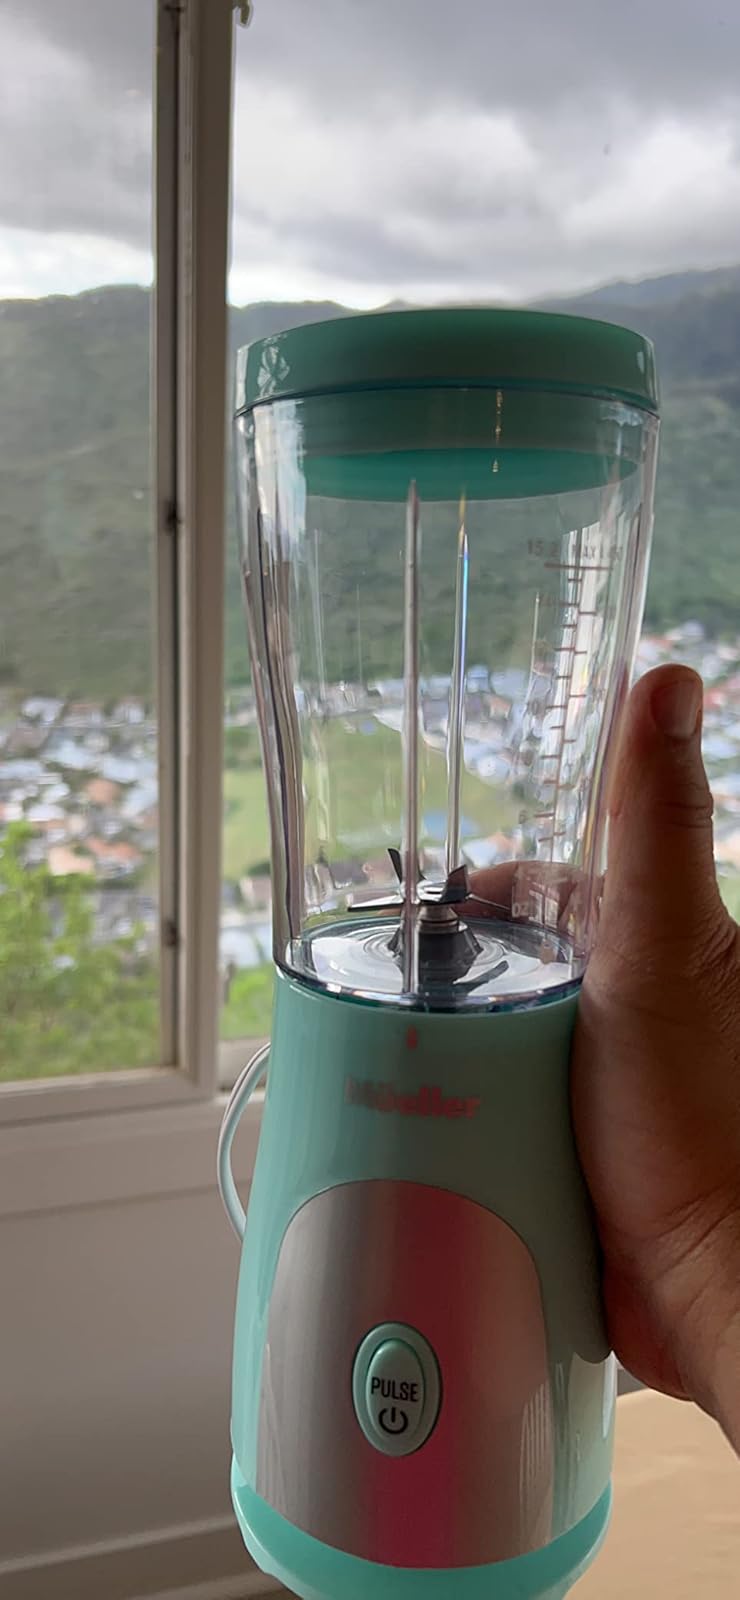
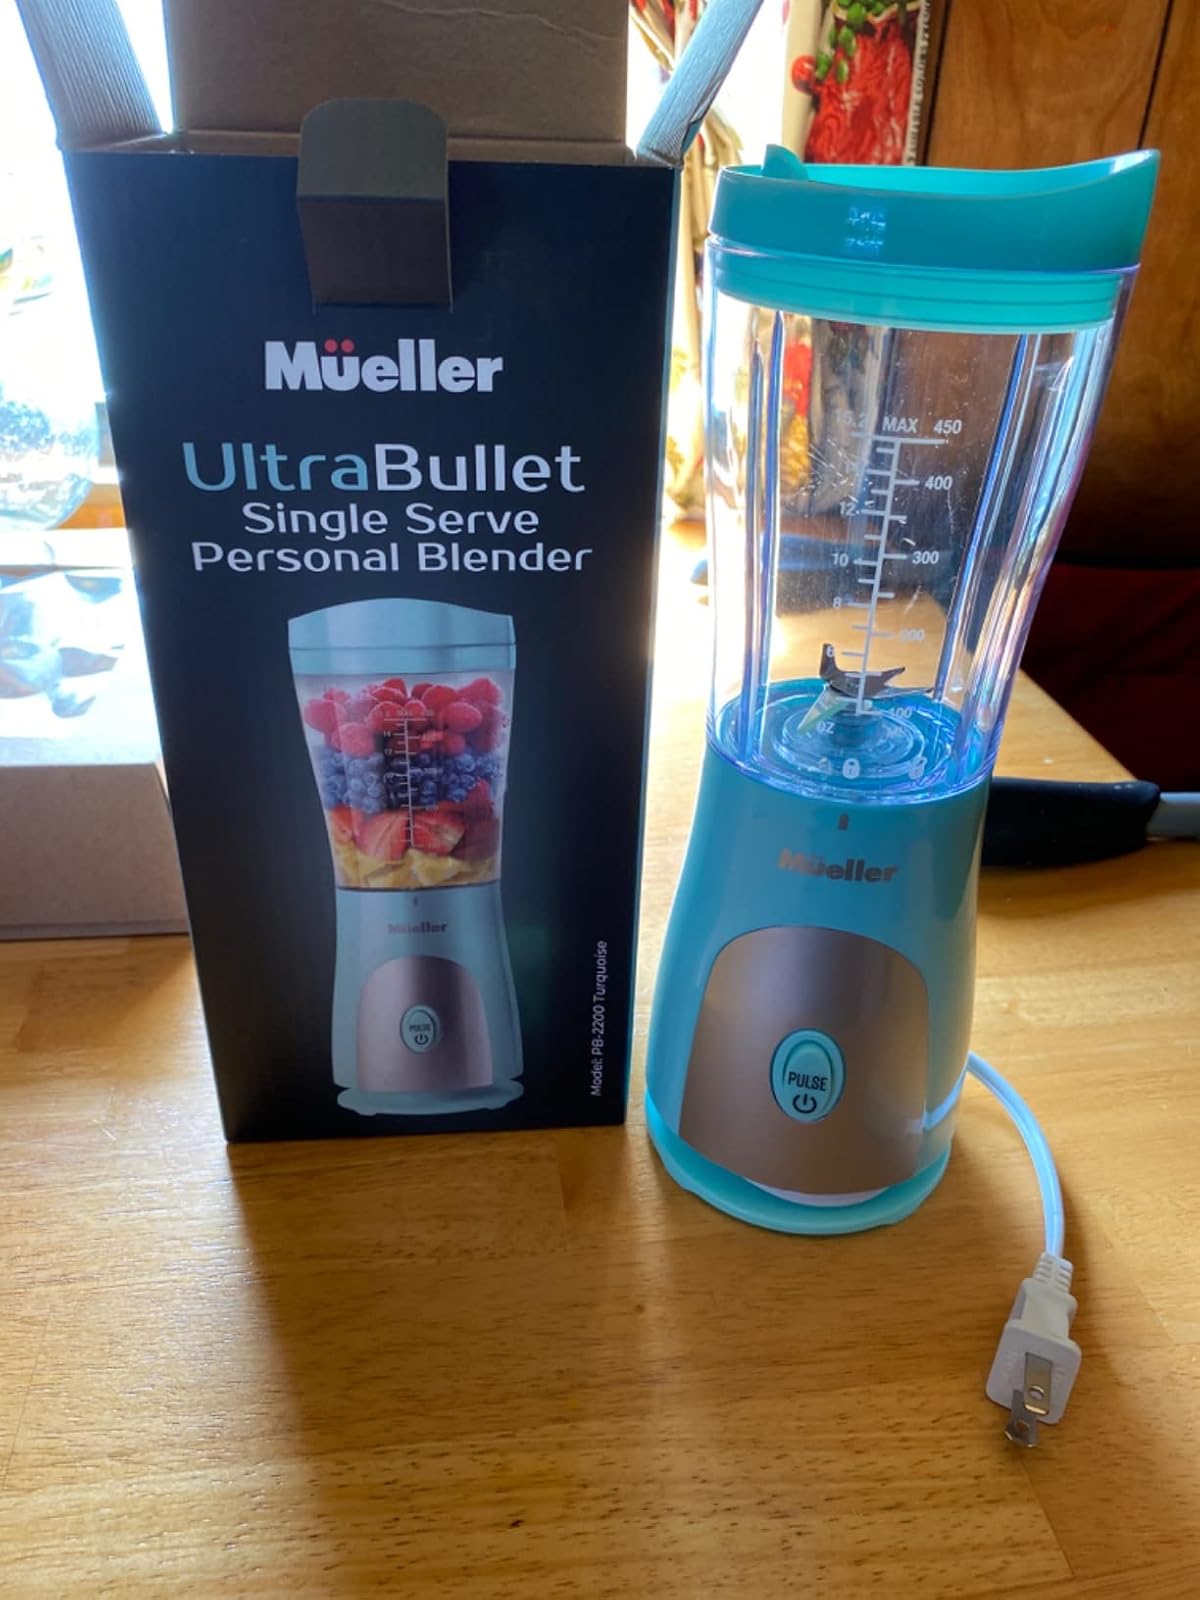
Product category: items_blender
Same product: yes